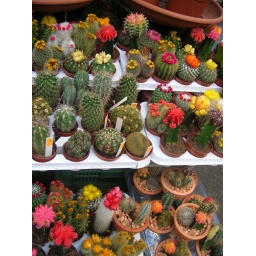
cacti in the flower market